List of gear nomenclature

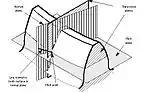
Planes at a pitch point on a helical tooth

A normal plane is normal to a tooth surface at a pitch point, and perpendicular to the pitch plane. In a helical rack, a normal plane is normal to all the teeth it intersects. In a helical gear, however, a plane can be normal to only one tooth at a point lying in the plane surface. At such a point, the normal plane contains the line normal to the tooth surface.